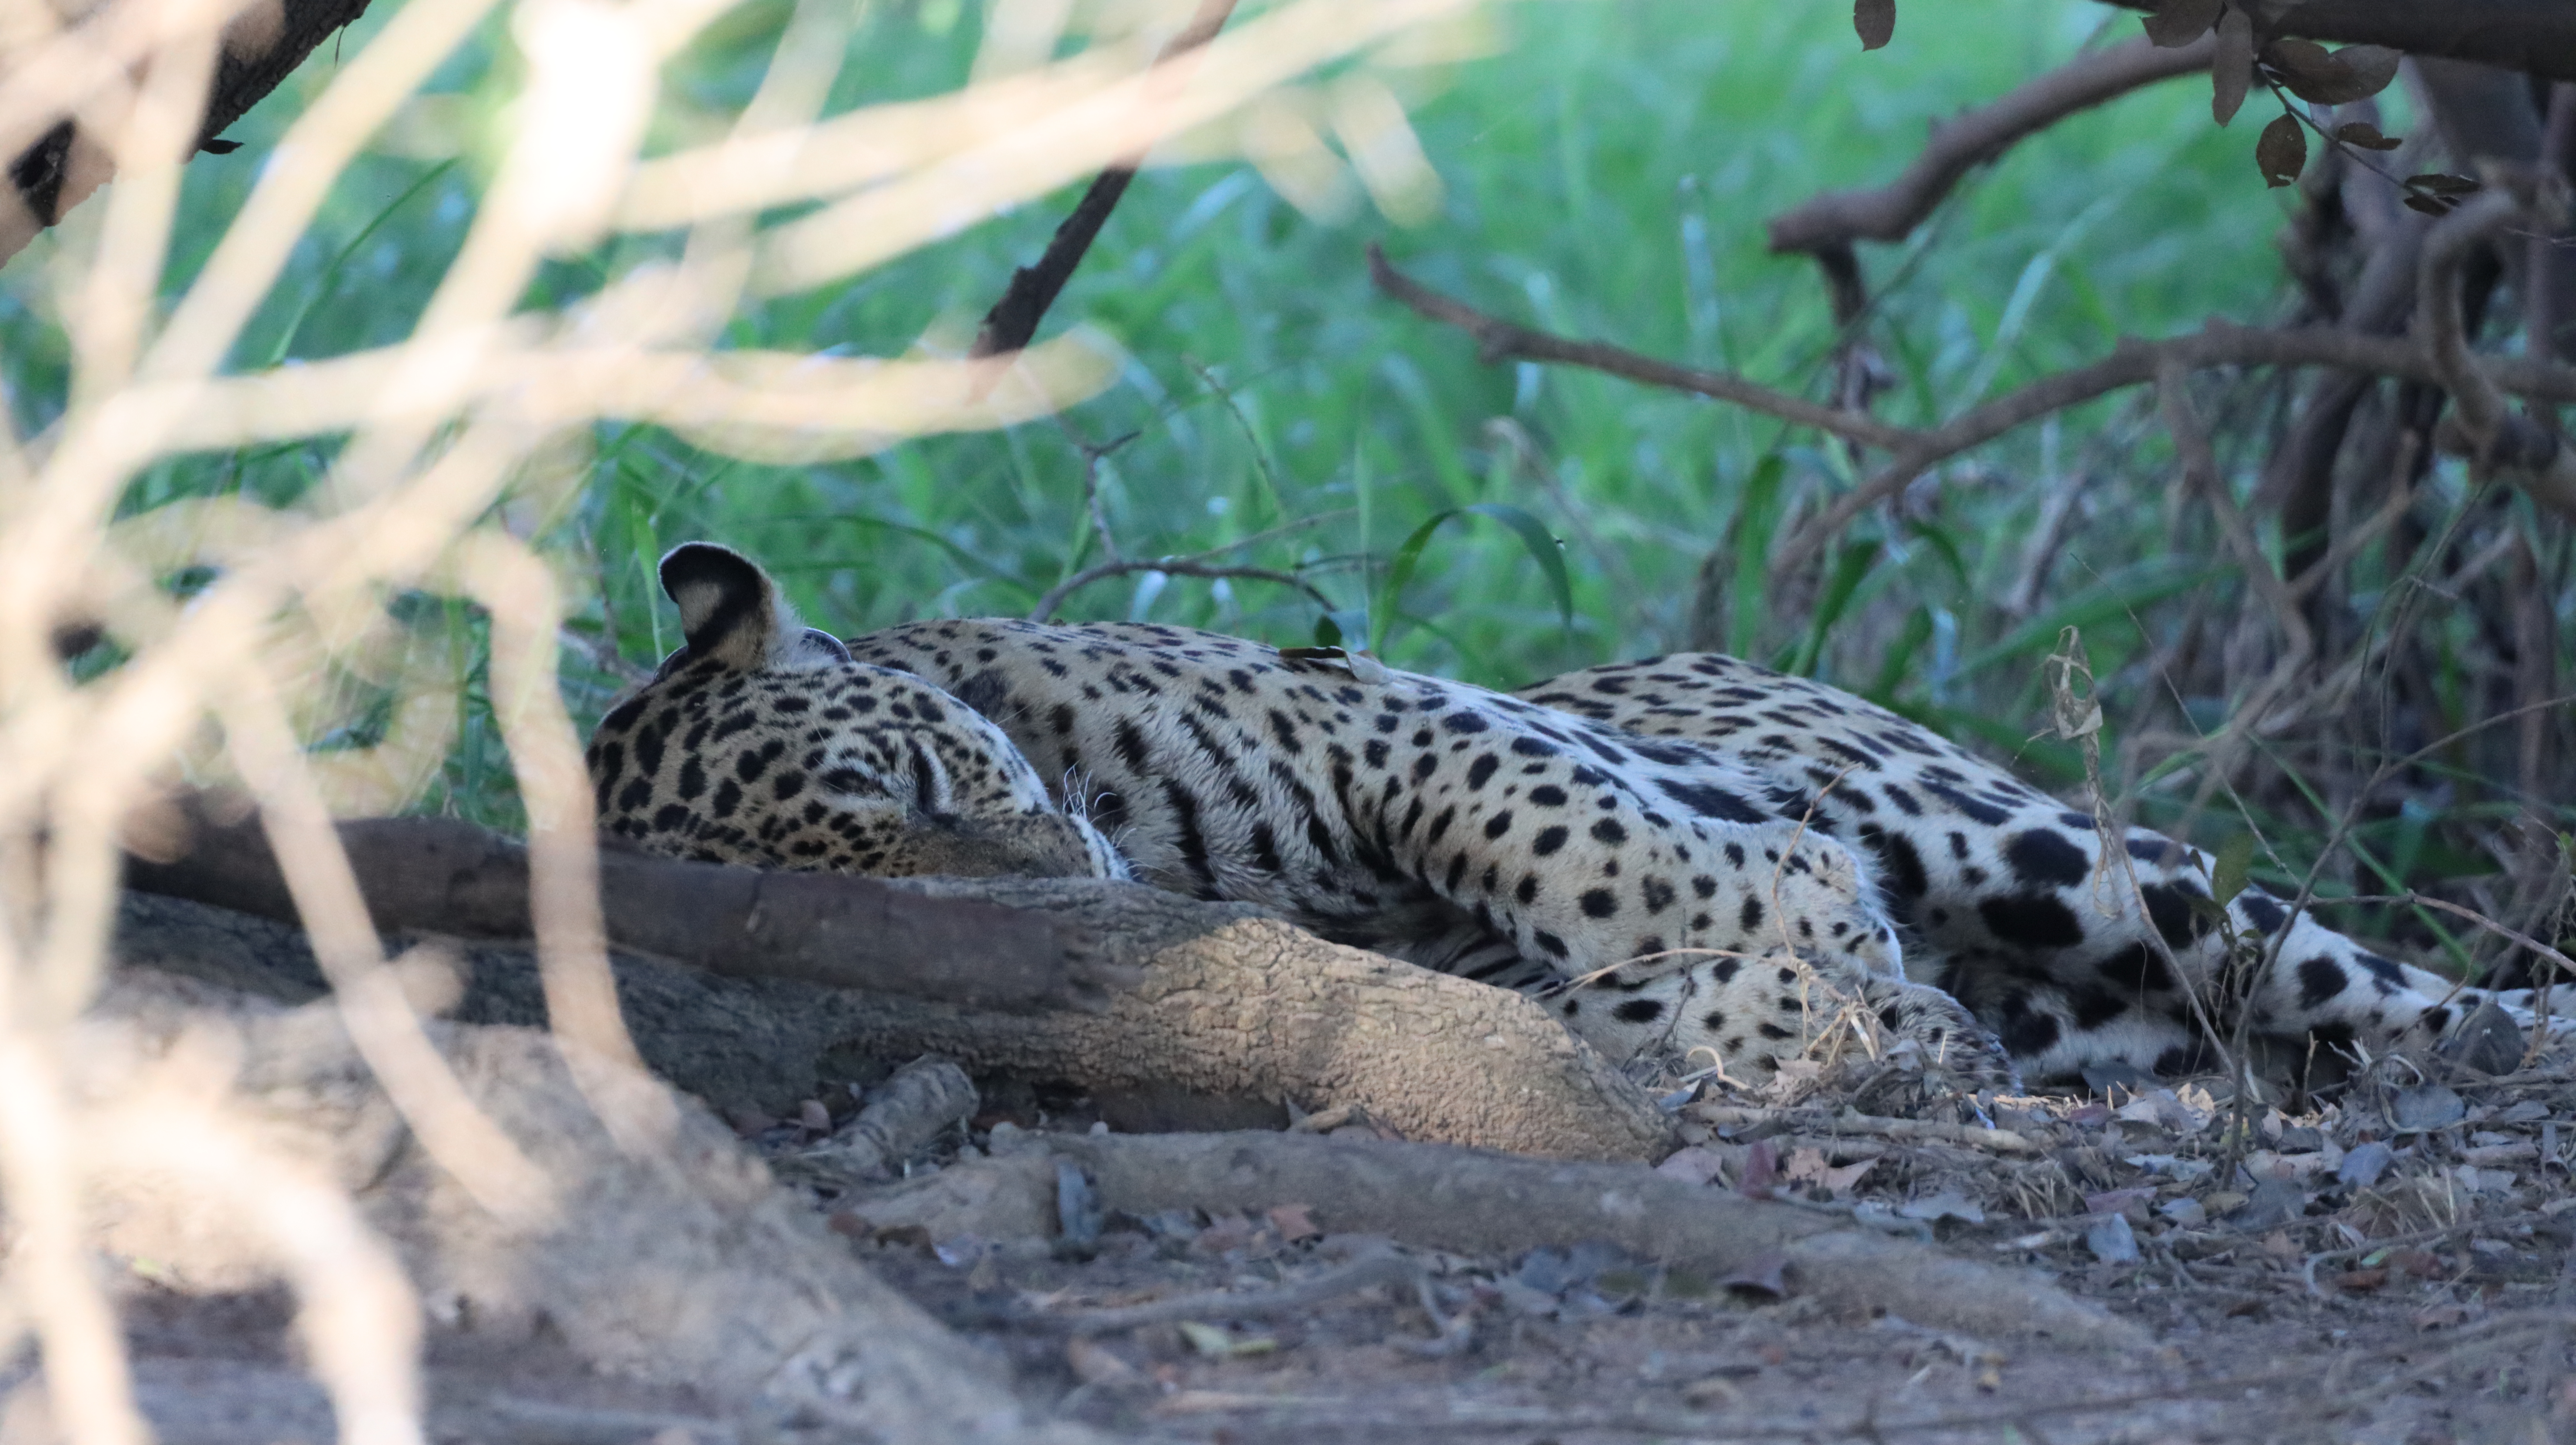
Jaguar: Ousado